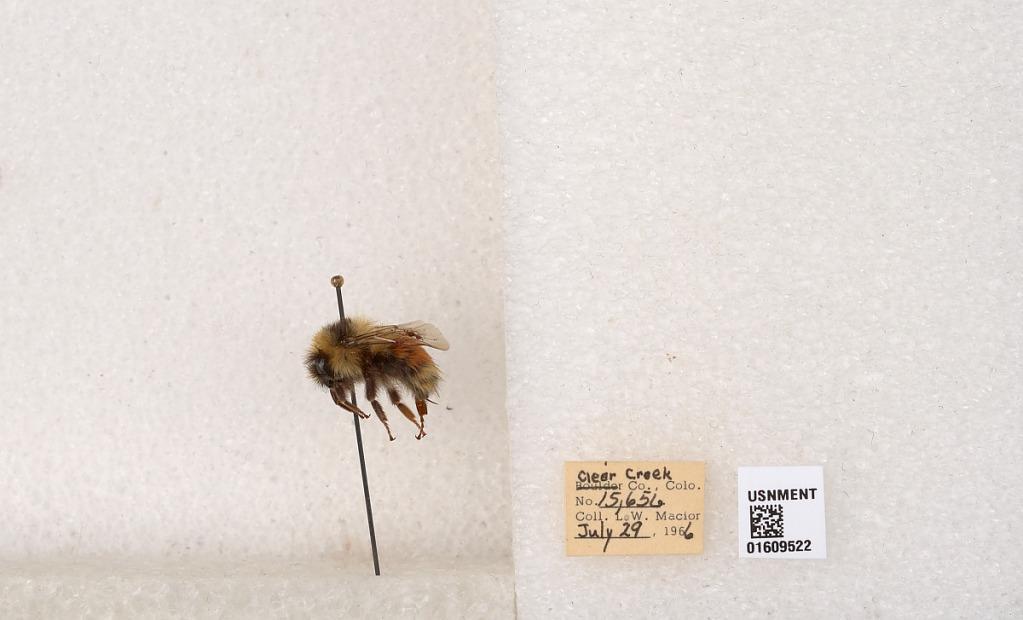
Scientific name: Bombus (Pyrobombus) sylvicola Kirby
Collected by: L. Macior
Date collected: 1966-7-29
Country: United States
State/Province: Colorado
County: Clear Creek
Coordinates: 39.6856, -105.645